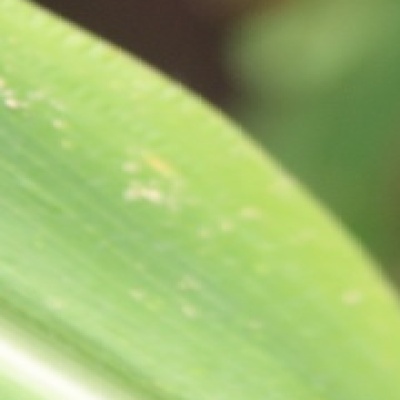
Label: Corn_(Maize)___Leaf_Spot